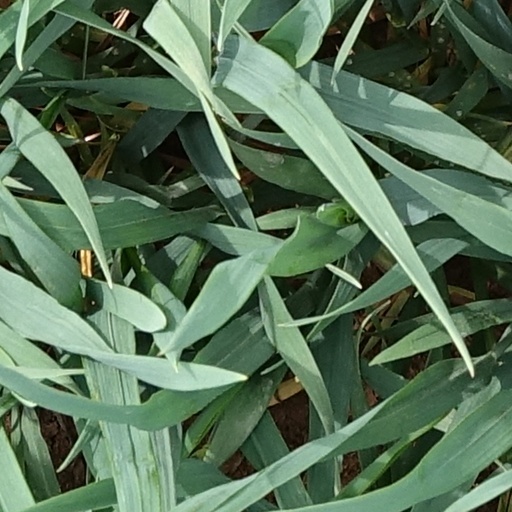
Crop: wheat